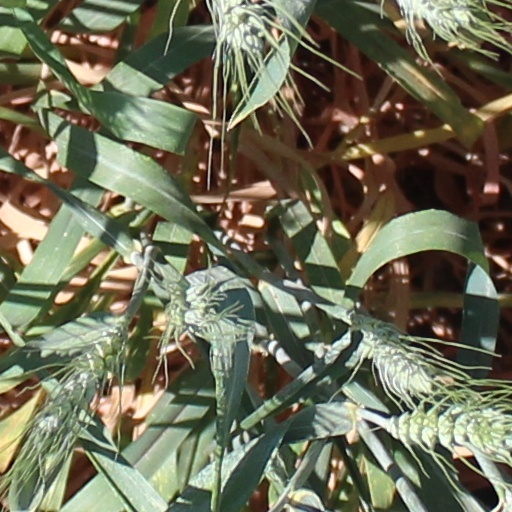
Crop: wheat